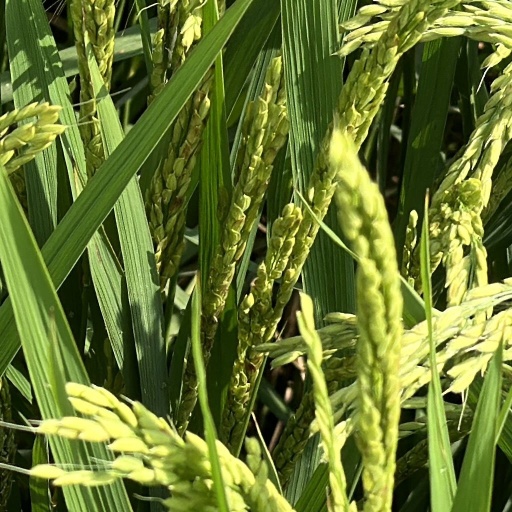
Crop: rice